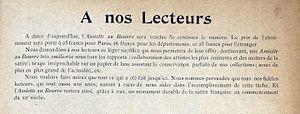
L’Assiette au beurre est un magazine satirique illustré français ayant paru de 1901 à 1936. La publication est hebdomadaire et continue jusqu'en 1912. Après une interruption, une deuxième série est publiée mensuellement de 1921 à 1925, puis décline et disparaît définitivement en 1936.